Russian polar expedition of 1900–1902

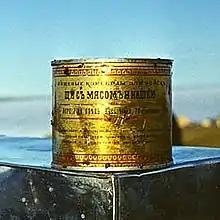
Canned soup recovered in 1974 from the cache of Toll and Kolchak at the Gafner Bay

The sea ice began to melt, but the exit from the bay where "Zarya" spent the winter was still blocked. Toll decided to explore the area in a kayak, accompanied by Seeberg and several sailors. In August they found the mouth of Taymyr River, 100 kilometers further north than shown on their maps. They also managed to recover some of the supplies left at the Gafner Bay. In 1974, a Soviet expedition examined the remaining food at that location and found that oatmeal was perfectly preserved in permafrost after more than 70 years. The expedition decided to continue the food-science experiment inadvertently started by Toll, keeping some of his cans in the original storage conditions and to be reexamined in 1980, 2000 and 2050.